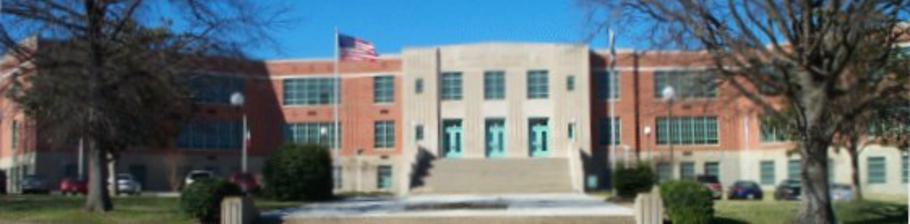
Building: Maggie L. Walker Governor's School for Government and International Studies
Country: United States of America
Year built: 1938
This article needs to be updated . Please help update this article to reflect recent events or newly available information. ( December 2021 ) This article possibly contains original research . Please improve it by verifying the claims made and adding inline citations . Statements consisting only of original research should be removed. ( February 2010 ) ( Learn how and when to remove this message ) ( Learn how and when to remove this message ) Magnet high school in Richmond, Virginia Maggie L. Walker Governor's School for Government and International Studies Address 1000 North Lombardy Street Richmond , Virginia 23220 Coordinates 37°33′28.5″N 77°27′13.5″W / 37.557917°N 77.453750°W / 37.557917; -77.453750 Information School type Public , magnet high school Founded 1991 ; 34 years ago ( 1991 ) Executive Director Robert C. Lowerre Grades 9-12 Enrollment 746 (2021) Color(s) Green, gold and white Athletics conference Virginia High School League AAA Central Region AAA Colonial District Mascot Green Dragon Rivals Thomas Jefferson High School for Science and Technology Acceptance rate 16-17% Focus Areas Government & International Studies Website Official Site Maggie L. Walker High School U.S. National Register of Historic Places Virginia Landmarks Register In 2013 Area 12 acres (4.9 ha) Built 1938 ( 1938 ) Architect Carneal, Johnston & Wright Architectural style Art Deco NRHP reference No. 98001160 VLR No. 127-0414 Significant dates Added to NRHP September 9, 1998 Designated VLR June 17, 1998 The Maggie L. Walker Governor's School for Government and International Studies (MLWGSGIS) is a public regional magnet high school in Richmond , Virginia . One of the 18 Virginia Governor's Schools , it draws students from 14 jurisdictions: the counties of Chesterfield , Henrico , Hanover , Goochland , Powhatan , Prince George , Charles City , King and Queen , New Kent and Dinwiddie , and the cities of Richmond , Petersburg , Hopewell , and Colonial Heights . As the Governor's School for Government and International Studies , it shared space at Thomas Jefferson High School (TJHS) in the city's West End from its 1991 founding until summer 2001, when it moved into Maggie L. Walker High School after massive renovations . Every year since 2006 the school was recognized by Newsweek as one of the twenty-one most elite public schools in America. In 2013, Maggie Walker was ranked 14th in Newsweek ' s "Best Public High Schools" In 2014, Maggie Walker was ranked 10th in The Daily Beast ' s "Best High Schools" and 7th in their "25 Best High Schools in the South." Applying Applicants undergo an application process in which assessment materials and essay prompts are administered. A combination of grades, recommendations, and test results determine the applicants' overall score. All applicants must have completed and passed at least Algebra I or an equivalent math course. It is also recommended that students have completed Honors English, Earth and Life Sciences, and at least one year of a foreign language, but this is not required. Overall, about 16-17% of applicants are accepted A into MLWGSGIS out of a pool of around 1200 applicants from all the participating localities, making the freshmen class usually around 190 students. The school grades the applications, but it is the applicant's home school district that decides who is allowed to attend the school based on scores and available funding. Organization Each city or county that wishes to send students to the Governor's School must fund the school for the students that they send, as well as provide busing to and from the school. While the Governor's School allows allotments for each locality that cannot be exceeded, it is the individual localities that ultimately determine their own limit on how many students can be sent within the parameters of the allotment given and available funding. The Regional School Board of the Governor's School that oversees the administration comprises one school board member from each of the participating localities. History At its 1991 founding, the Governor's School for Government and International Studies was given the Thomas Jefferson High School building to share by Richmond Public Schools .  The city school stopped accepting freshmen in 1991, intending to turn the building fully over to GSGIS by 1995.  However, parents, students, and alumni of TJHS, as well as city politicians, protested the closing of their school, RPS reversed its decision, and in 1992 TJ started accepting freshmen again and GSGIS started looking for a permanent home. After several years of false starts and administrative turnover, GSGIS finally obtained the Maggie Walker High School building, an abandoned former Richmond City school, as a permanent home.  The original building, Maggie L. Walker High School , was first opened in the 1930s as a school for African-Americans.  It was named for Maggie Lena Walker , the first woman and African-American to operate a bank in the United States and was once attended by American civil rights lawyer and politician Henry L. Marsh , African American tennis pro Arthur Ashe , as well as pro football Hall-of-Famer Willie Lanier , and NBA great Bob Dandridge .  GSGIS took up occupancy in fall 2001 after several million dollars of renovations and adopted the name Maggie L. Walker Governor's School for Government and International Studies, or MLWGSGIS for short, though commonly shortened further to MLWGS. Academics Today, MLWGSGIS is known for its challenging academic curriculum and performance in national and regional academic competitions. Large numbers of graduating seniors at the Governor's School seniors are accepted into highly ranked universities. The school is especially known for its expansive course options in languages and social studies, with students required to study multiple languages to graduate. Students generally take a multitude of advanced courses during their time at MLWGSGIS, often including AP and dual-enrollment courses with Virginia Commonwealth University . Community service To foster community improvement efforts, all Governor's School students are required to complete 140 hours of community service by graduation. School clubs frequently participate in neighborhood cleanup projects. In order to receive a Governor's School diploma, all community service and credits must be completed. The 2008 graduating class completed over 34,500 community service hours. Athletics MLWGSGIS competes the Colonial District grouping with other greater Richmond area schools, and in statewide competition as part of Region B in group Class 3 Virginia High School League . Previously the school was in VHSL Class 2 but at the end of the 2019 season was moved up to Class 3 due to a growing student population. The school fields teams in basketball, dance, volleyball, wrestling, soccer, tennis, golf, swimming, field hockey, cross-country, indoor and outdoor track and field, baseball, and softball; only football is omitted from the offerings of a traditional public high school. The school mascot is the Green Dragon, adopted from the former Maggie L. Walker High School. In 2001, the boys' cross country team won the state AAA championship, led to victory by head coach Jim Holdren . In 2010, the Maggie Walker girls' cross country team became the state runner-up in the AAA championship. In 2019, the Maggie Walker Cross country boys team placed third while the girls team won the 2019 cross country AAA State Competition in their respective groups. In 2006, 2007, 2008, 2010, and 2011 the field hockey team won the colonial district championship. In 2008 the team was the central region runner-up to rival Thomas Dale, which qualified the team to go to states for the first time in 3 years. In 2010 and 2011 the team won the Central Region Championship and once again played in the State Tournament.  In 2013-14 The Boys' and Girls' Cross Country Teams won first place in their respective AA sections and so did the Boys' and Girls' indoor Track teams.  The Boys' Outdoor Track team also won First in that season. Also, the Girls' Swim team won their section in 2013–14. In 2015–2016, the Baseball team finished in 3rd at the AA state tournament to go along with a team record 17 wins, while the Girls' Soccer team finished 2nd. Swim team again won VHSL championships in 2017, this time both in the Boys' and Girls' categories. In 2017, the Baseball team captured the AA state crown, defeating rival Goochland 3–1. In 2017, Boys' soccer won the school's first VHSL 2A Boys' Soccer State Championship, ending the season on a dominant 9 game winning streak that firmly asserted the program's spot in the top-tier of the Richmond area soccer. Dual enrollment MLWGSGIS is in a partnership with Virginia Commonwealth University (VCU), meaning that students can earn college credit for certain "dual enrollment" high school classes.  This also allows MLWGSGIS students access to VCU's library system. Alumni Willie Lanier (class of 1963), Pro Football Hall of Fame linebacker Bob Dandridge (class of 1965), professional basketball player Emmanuel Pratt (class of 1995), urban designer & 2019 MacArthur Fellow Sara Schaefer (class of 1996), Emmy award-winning writer and comedian Colin Van Ostern (class of 1996), politician Mohammad Alavi (game developer) (class of 1998) Jenny Han (class of 1998), New York Times bestselling author Jillian Johnson (class of 1999), Mayor Pro Tempore for the City of Durham, North Carolina Jamey Stegmaier (class of 1999), founder of Stonemaier Games and designer of Scythe (board game) Esther Erb (class of 2004), long-distance runner Marguerite Bennett (class of 2006), comic book writer Will Roberts (class of 2008), former minor league baseball pitcher Cheta Emba (class of 2011), rugby union player Lucy Dacus (class of 2013), Grammy Award winning musician See also Appomattox Regional Governor's School for the Arts And Technology Governor's Schools (Virginia) N. Douglas Hunt , school Director from 2002 to the Spring of 2009. Virginia High School League (Athletics) Jim Holdren , cross country head coach. Notes A This number is calculated by dividing the 2017-2018 enrollment of 751 by 4 for an average class size of about 188, then dividing that number into the same year's applicant pool of 1160 to get a percentage between 16 and 17 percent. References